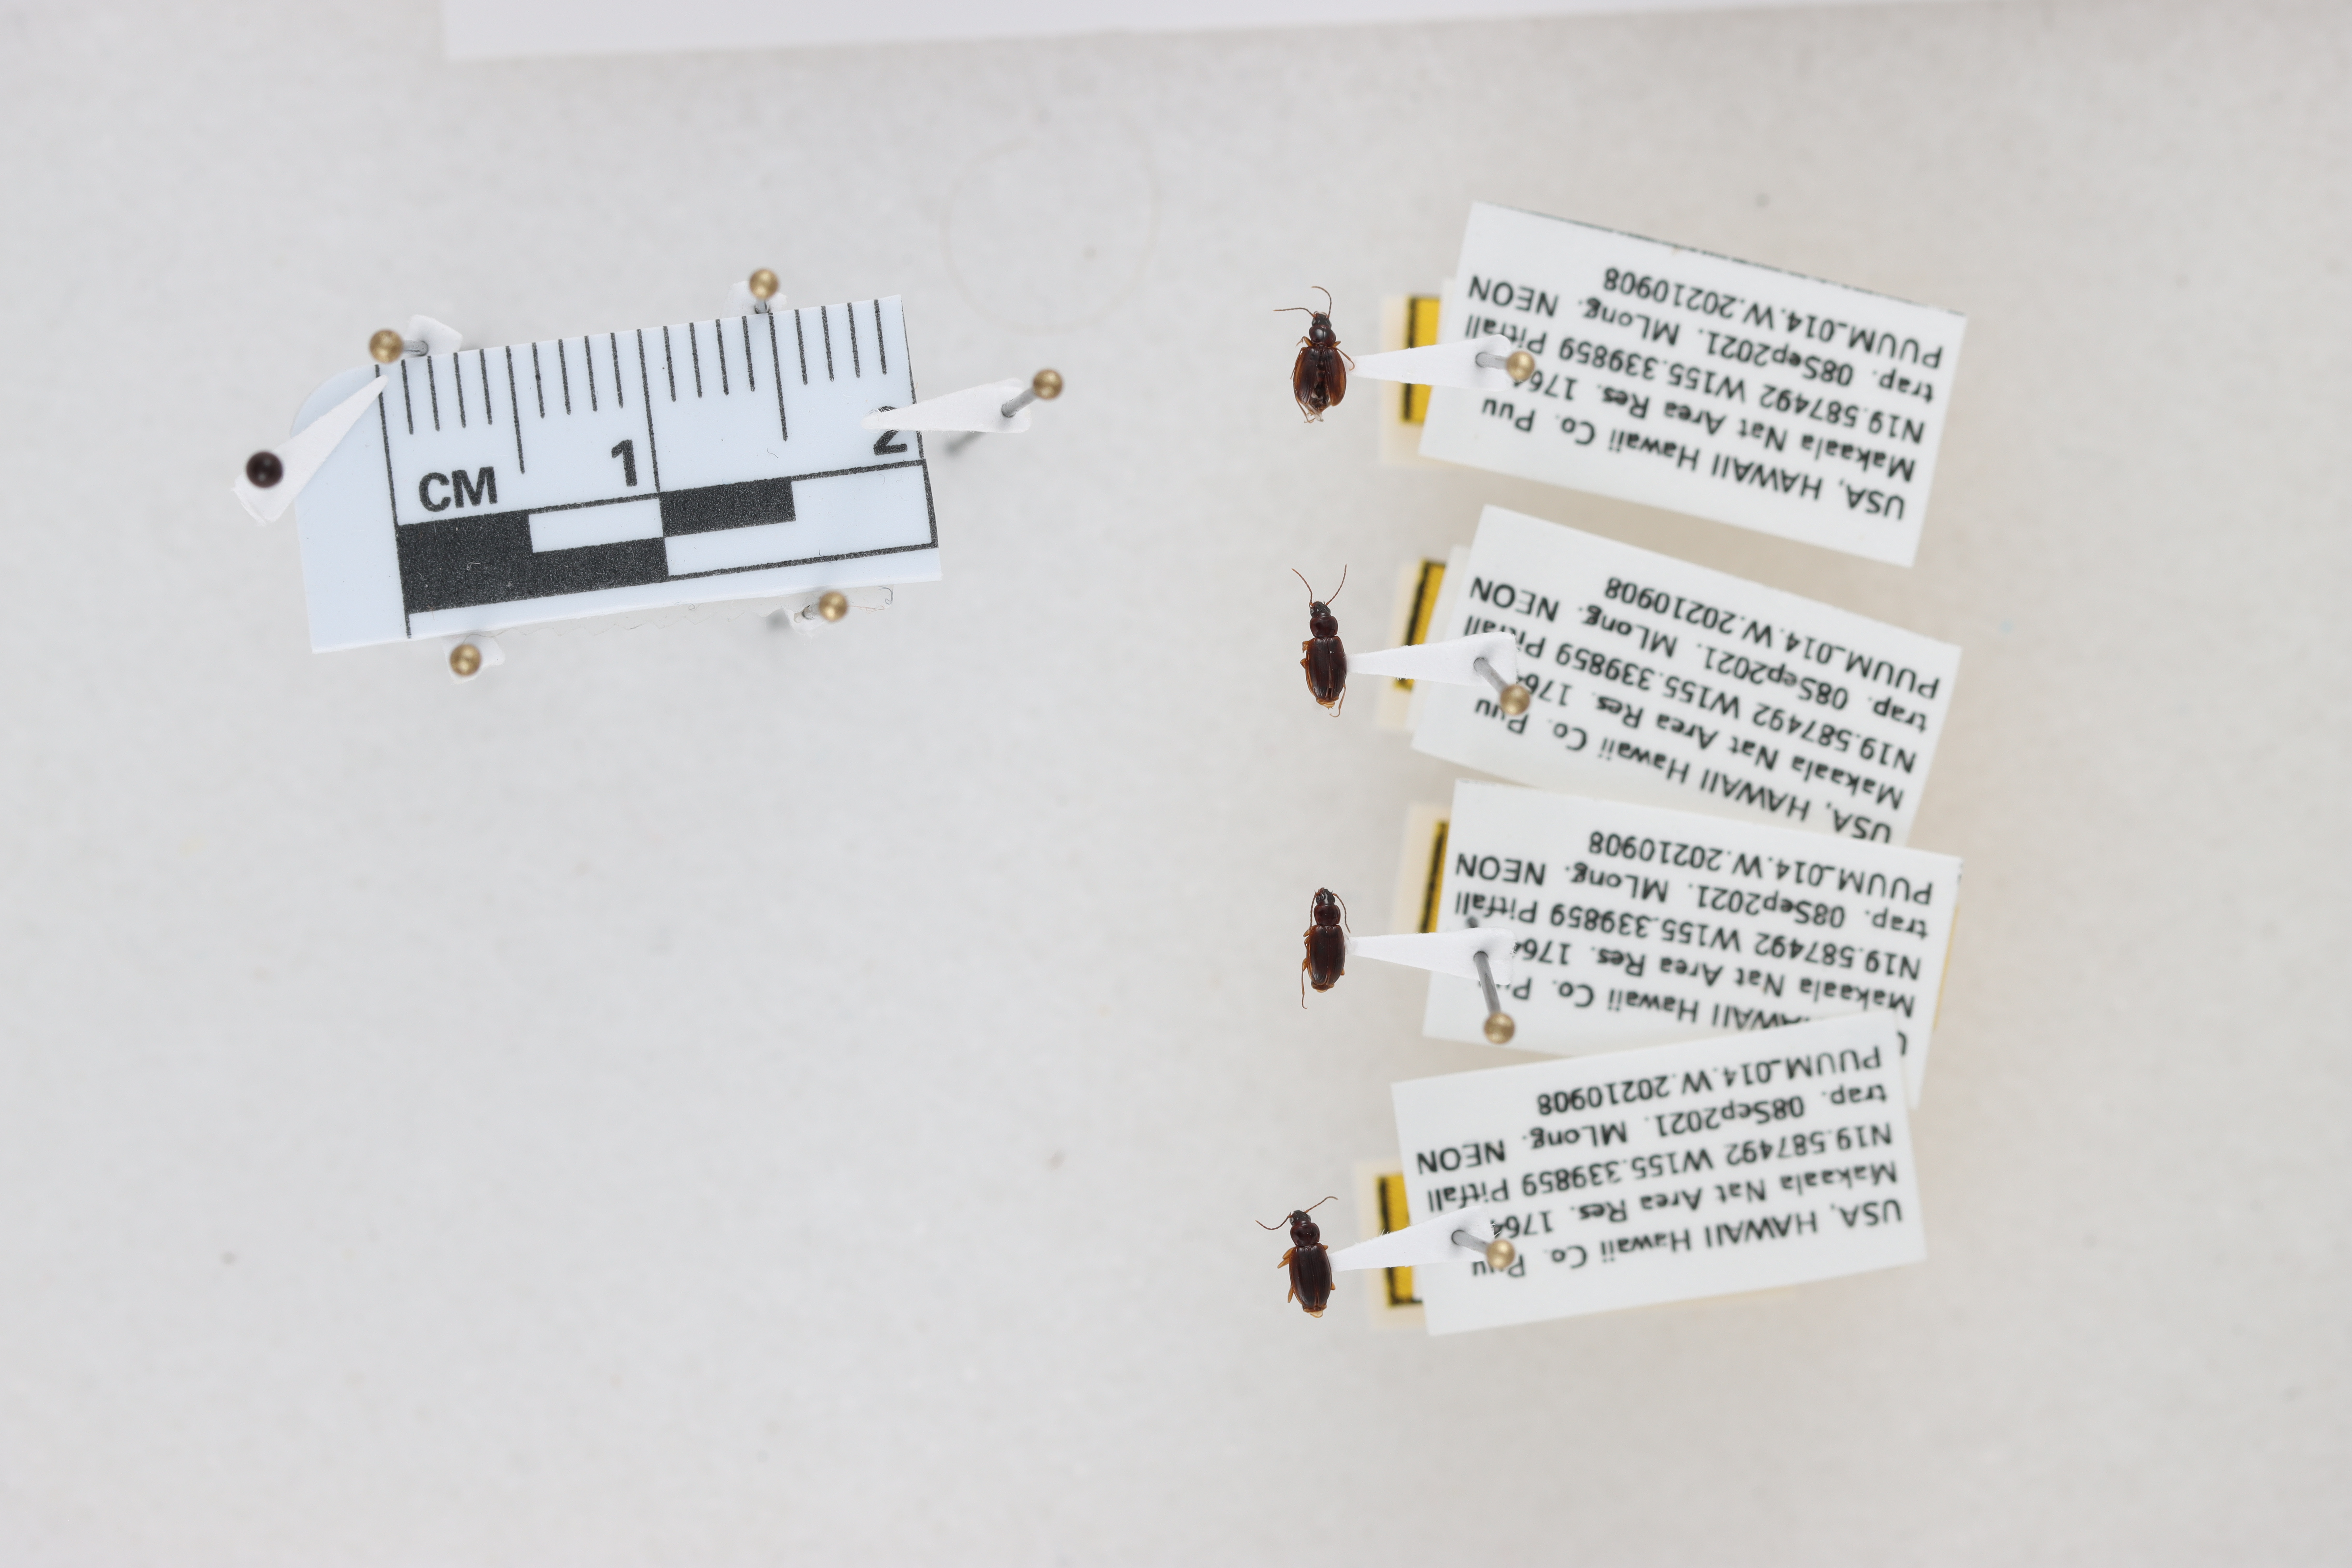
Beetle 1 — elytra length: 0.219 cm, elytra max width: 0.151 cm, basal pronotum width: 0.079 cm

Beetle 2 — elytra length: 0.232 cm, elytra max width: 0.151 cm, basal pronotum width: 0.079 cm

Beetle 3 — elytra length: 0.224 cm, elytra max width: 0.145 cm, basal pronotum width: 0.077 cm

Beetle 4 — elytra length: 0.232 cm, elytra max width: 0.156 cm, basal pronotum width: 0.085 cm